Green Revolution

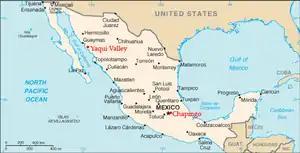
Locations of Norman Borlaug's research stations in the Yaqui Valley and Chapingo.

Agriculture in Mexico had been a sociopolitical issue, a key factor in some regions' participation in the Mexican Revolution. It was also a technical issue enabled by a cohort of trained agronomists who advised ejidatarios on how to increase productivity. In the post-World War II era, the government sought development in agriculture that bettered technological aspects of agriculture in regions not dominated by small-scale ejido cultivators. This drive for agricultural transformation brought Mexico self-sufficiency in food, and in the political sphere during the Cold War, helped stem unrest and the appeal of Communism.